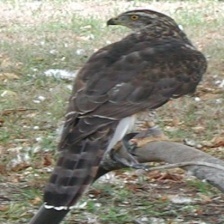
Species: NORTHERN GOSHAWK
Scientific name: ACCIPITER GENTILIS